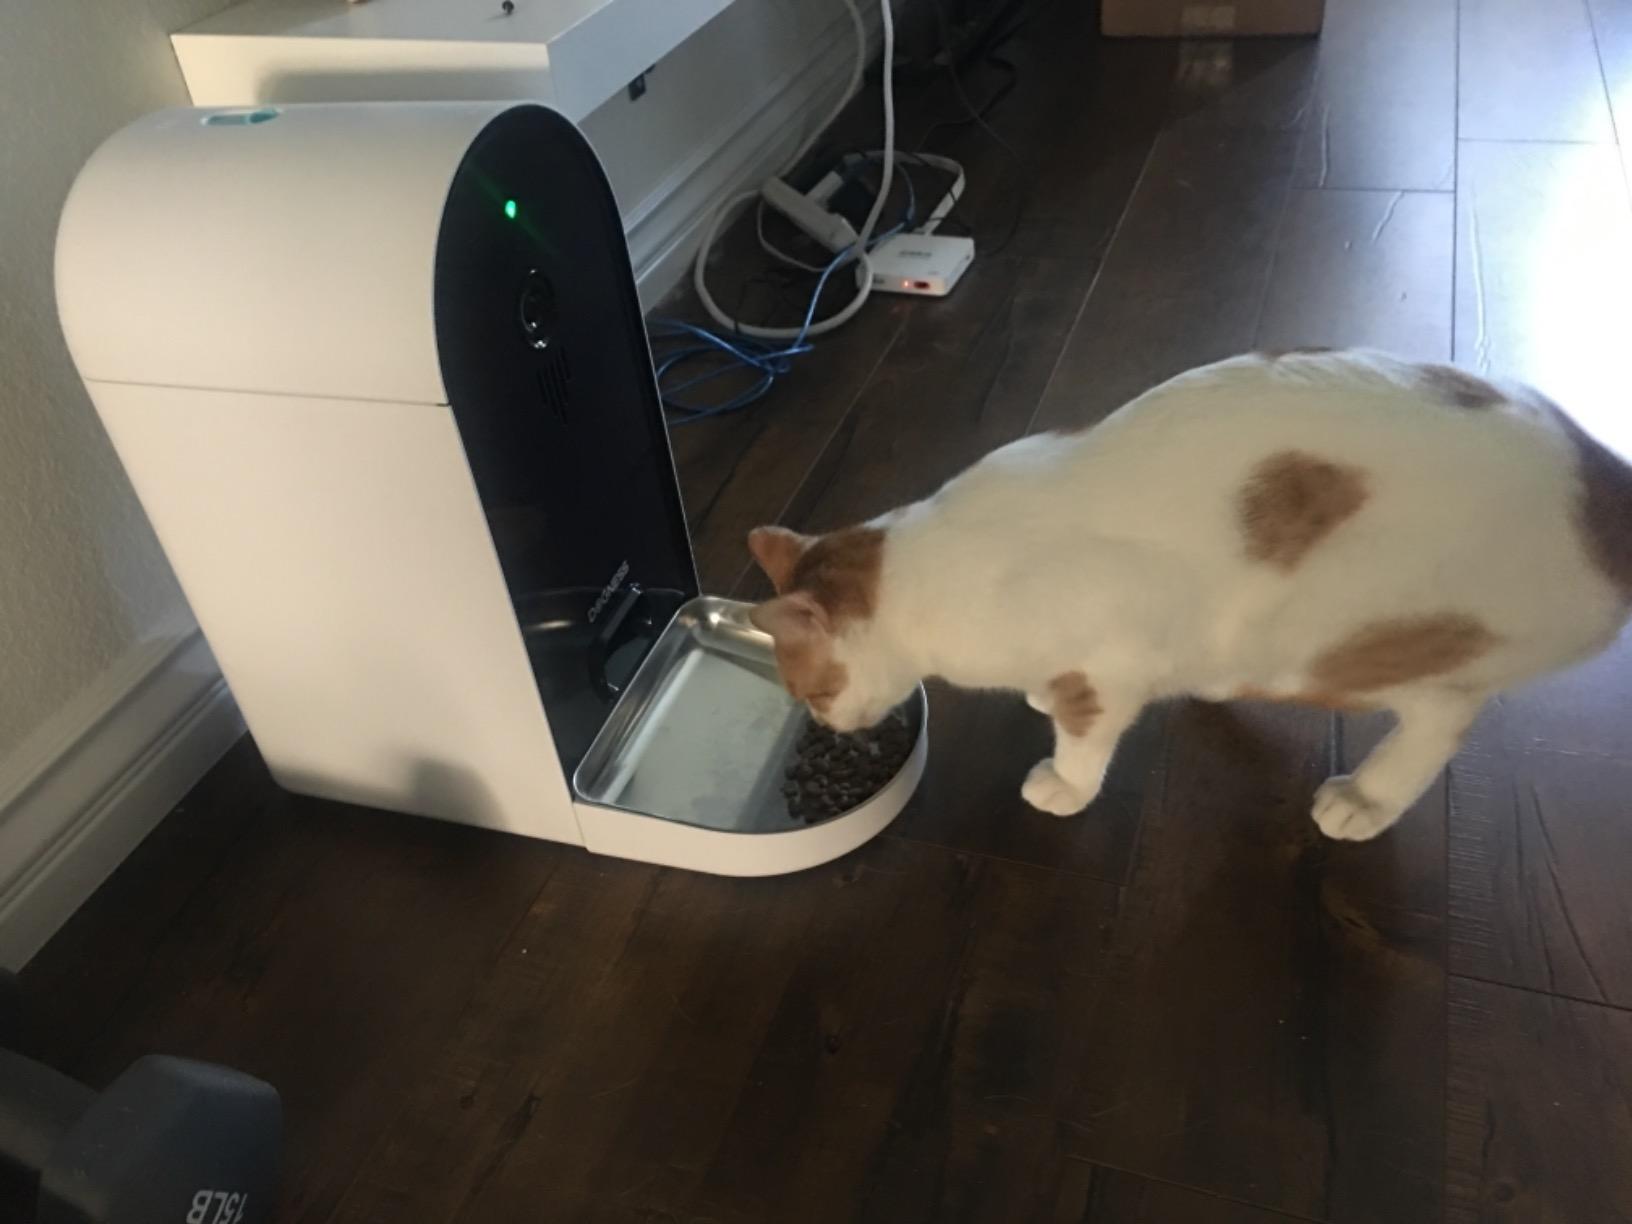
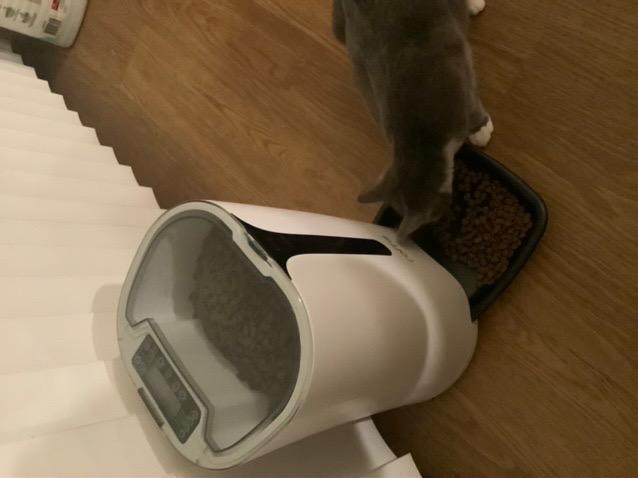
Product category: items_feeder
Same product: no